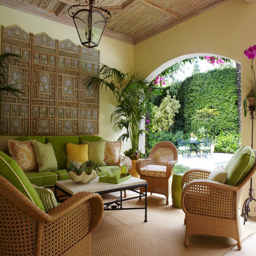
example of an island style patio design